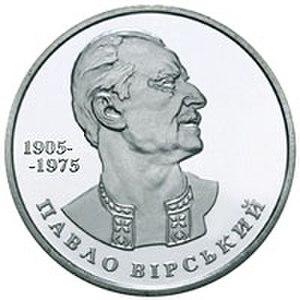
Pavlo Pavlovych Virsky, né le 25 février 1905 à Odessa et mort le 5 juillet 1975 à Kiev, est un danseur et chorégraphe ukrainien, fondateur de l'ensemble de danse folklorique nationale ukrainienne.